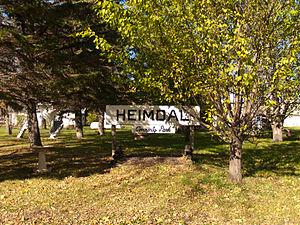
Heimdal est une census-designated place située dans le comté de Wells, dans l’État du Dakota du Nord, aux États-Unis. Sa population s’élevait à 27 habitants lors du recensement de 2010.